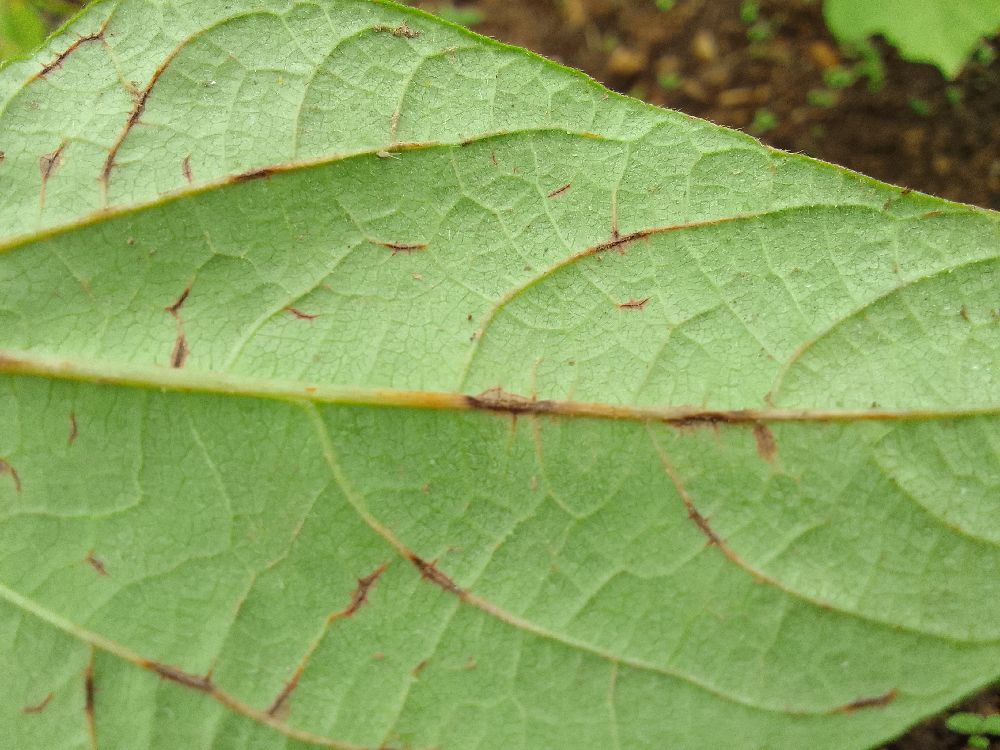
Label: anthracnose